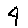
Label: 4